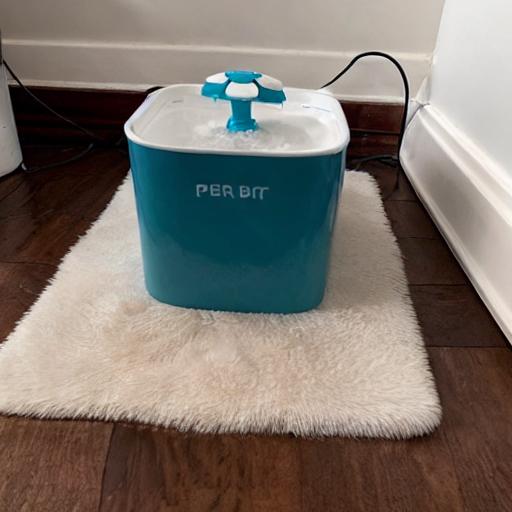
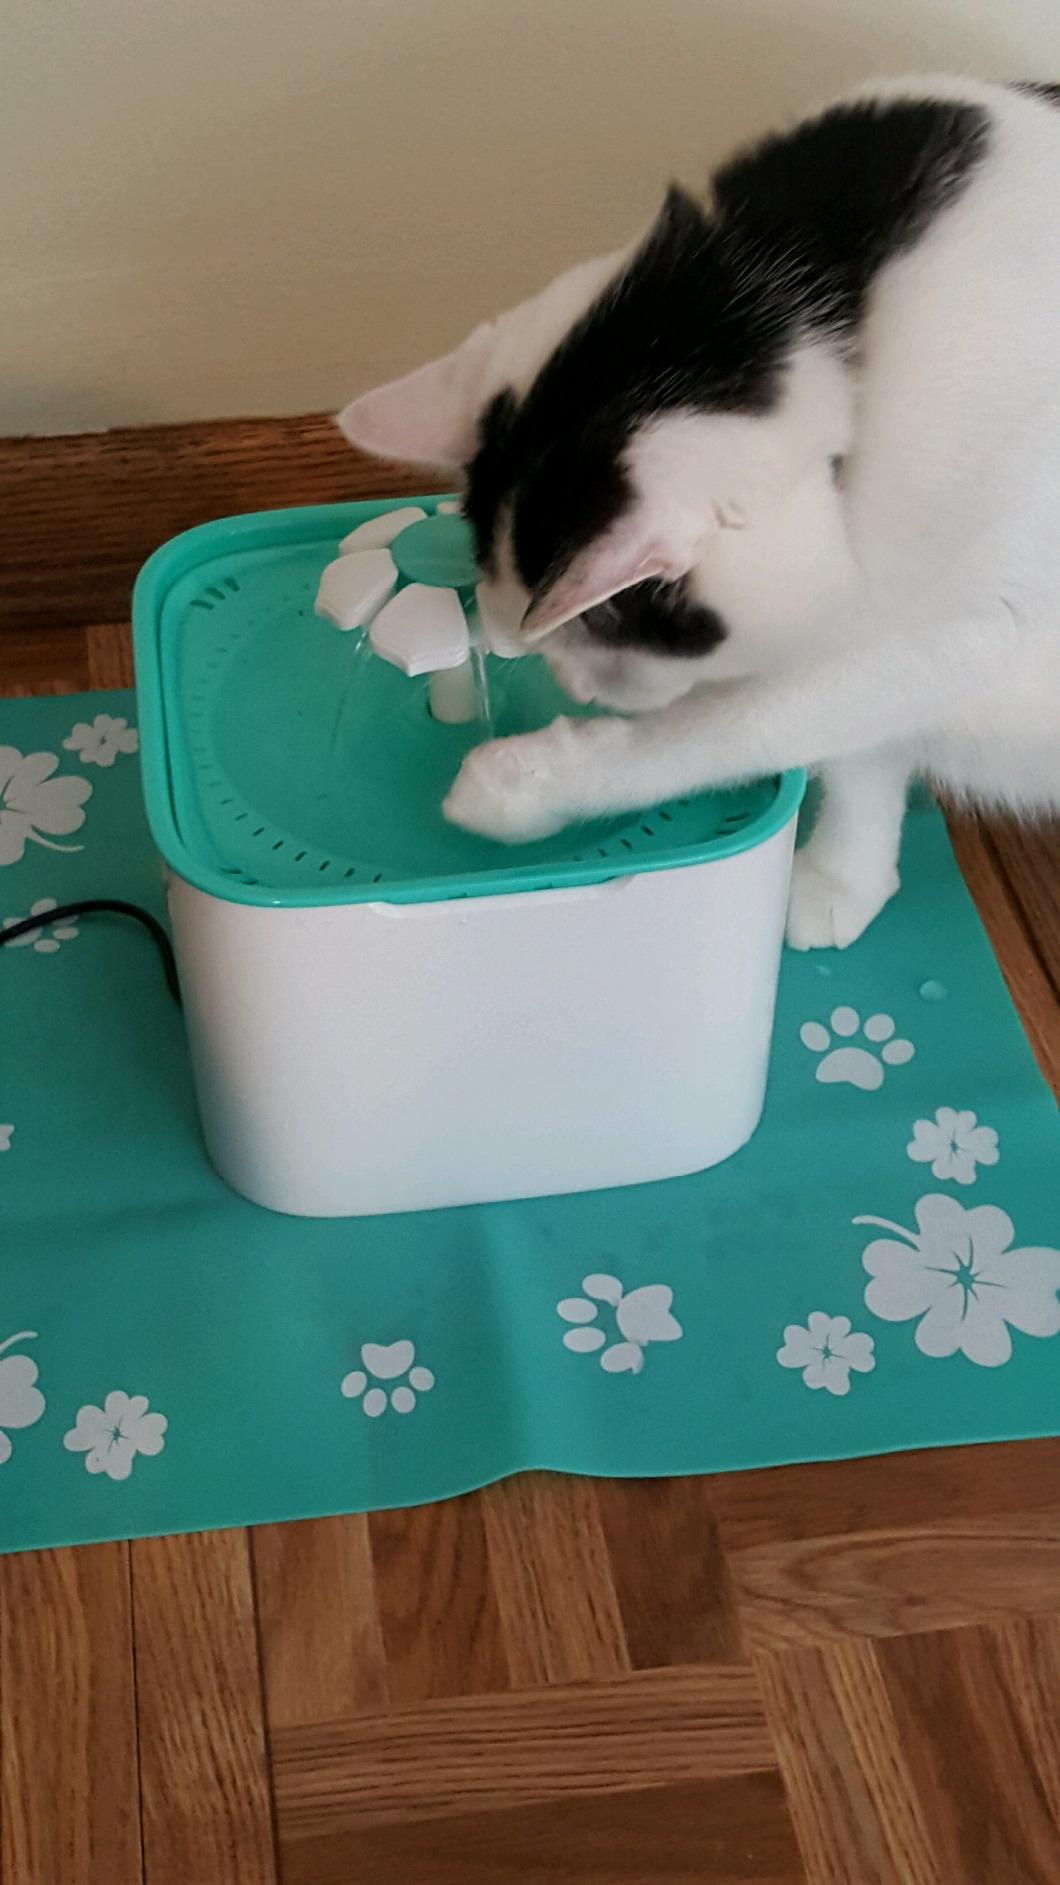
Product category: items_bowl
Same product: no